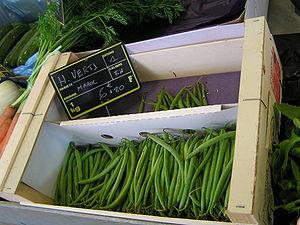
Les haricots verts sont des gousses immatures du haricot commun consommées comme légumes. Selon les variétés, leur couleur peut varier entre le jaune, le vert et le violet.